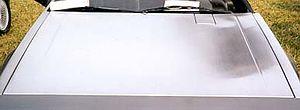
La DeLorean DMC-12 est une automobile construite par DeLorean Motor Company, entre 1981 et 1983.